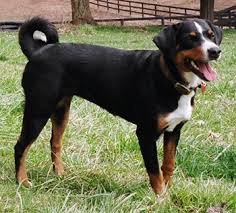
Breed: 234-n000091-Appenzeller